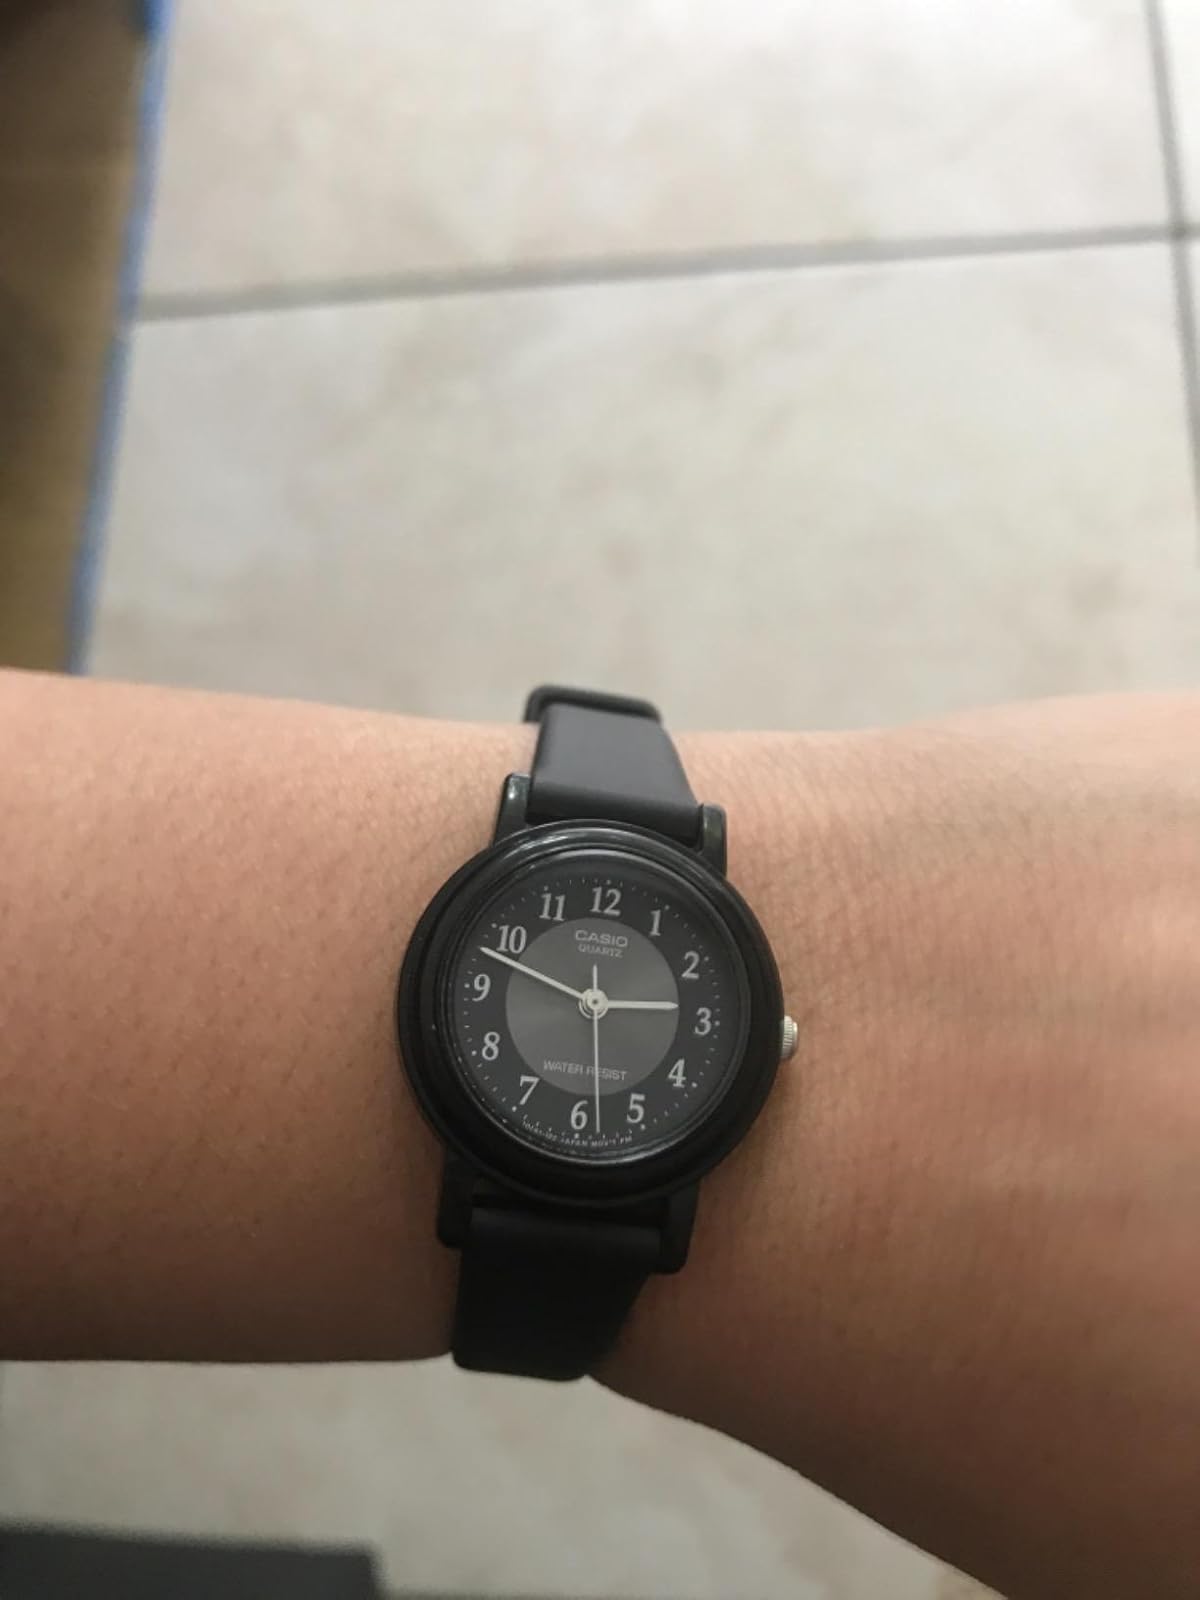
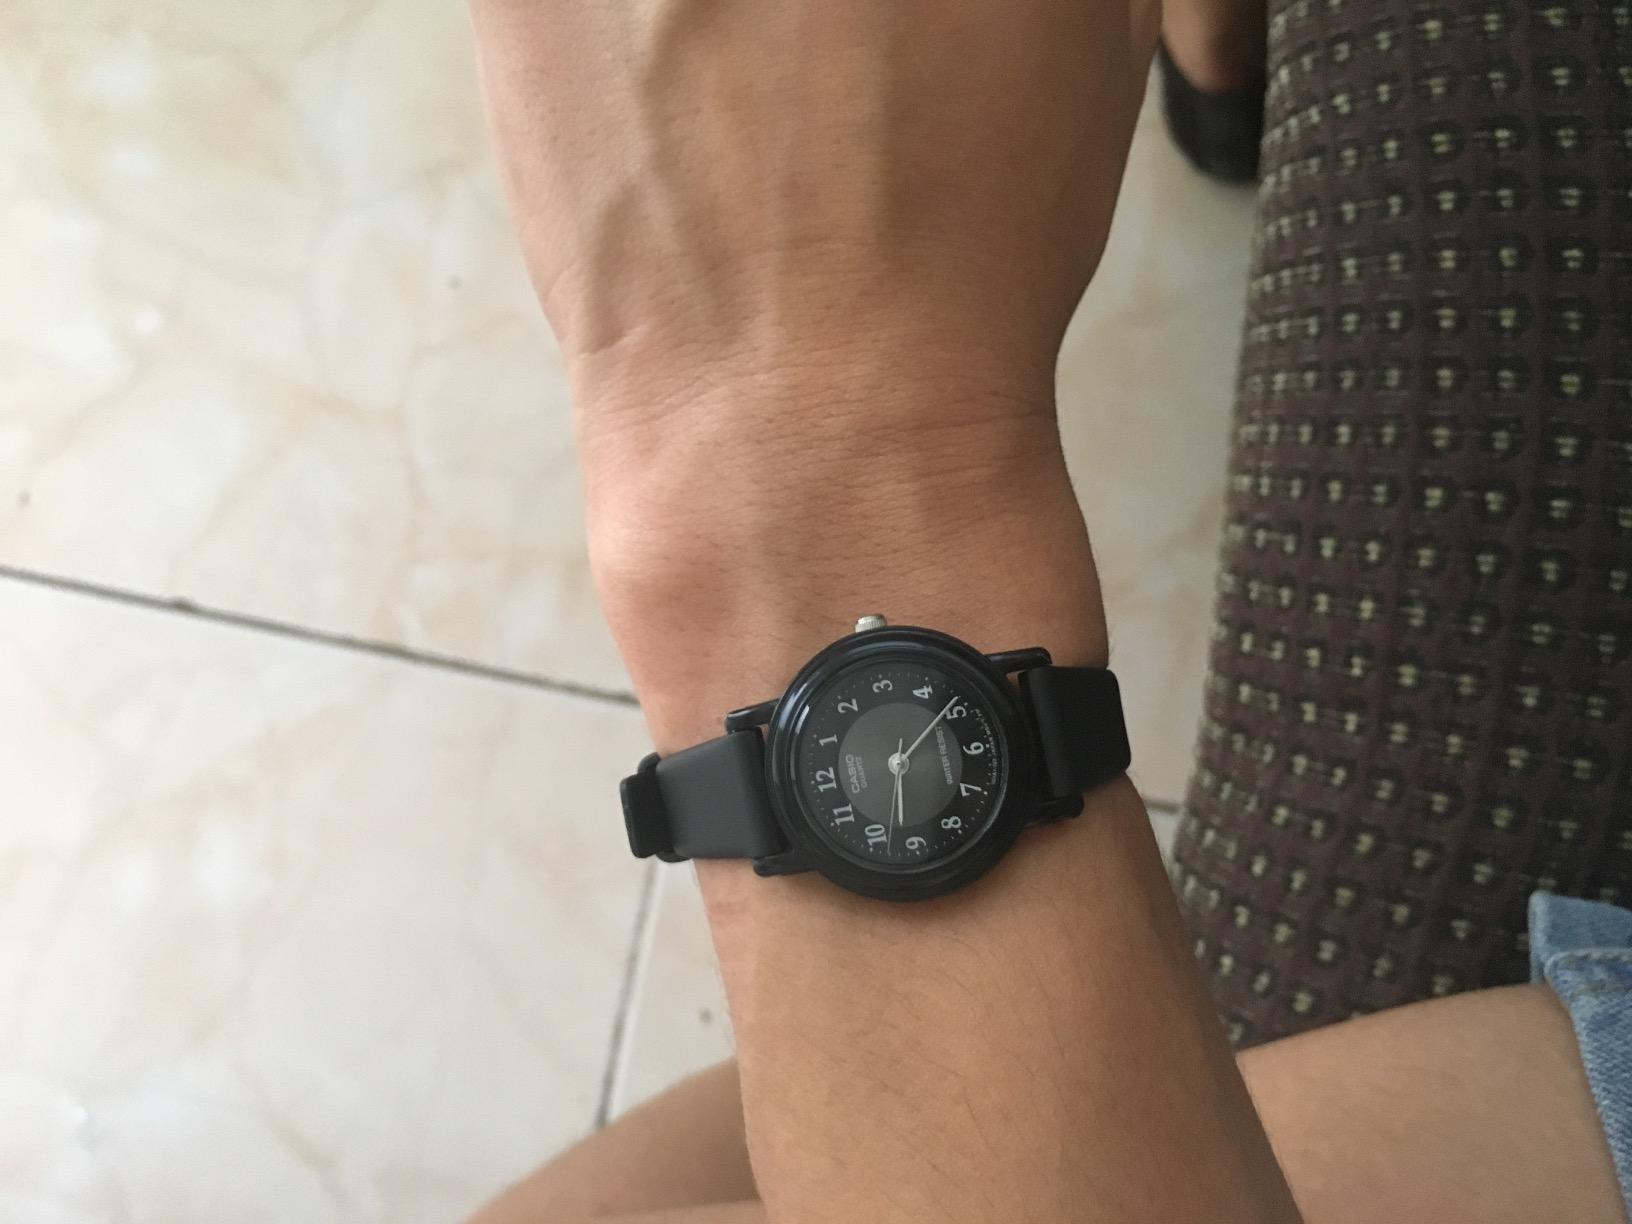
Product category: accessories_watch
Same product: yes